Artie Ortego

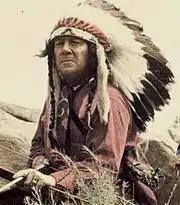
Ortego in the role of a Native American

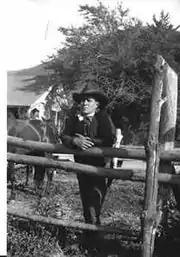

In 1920, Ortego was living in a hotel at 920 West Third Street, Los Angeles. He appeared in one movie that year, as Little Wolf in "Skyfire" starring and directed by Neal Hart. That was followed by two shorts starring Hoot Gibson, "The Driftin' Kid" with Gertrude Olmstead, who later credited Ortego with teaching her to perform a flying mount, and "The Man Who Woke Up" (both 1921).